Collectible card game

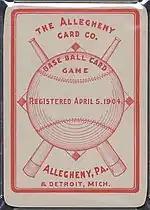
Allegheny's prototype of "The Baseball Card Game" from 1904, a precursor to the CCG that was never released

Regular card games have been around since at least the 1300s. "The Base Ball Card Game", a prototype from 1904, is a notable precursor to CCGs because it had a few similar qualities but it never saw production to qualify it as a "collectible" card game. It is not known if the game was intended to be a standalone product or something altogether different like Top Trumps. The game consisted of a limited 112 cards and never saw manufacture past the marketing stage.